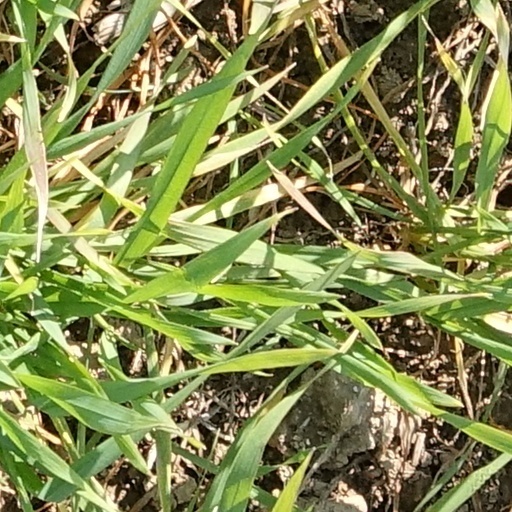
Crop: wheat